Timeline of the Fukushima nuclear accident

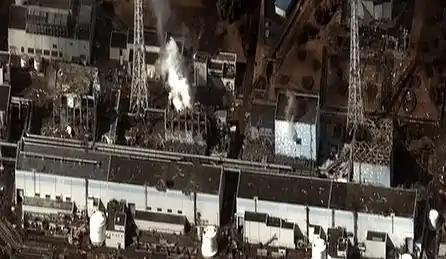
Reactors 4, 3, 2 and 1 (left to right), seen damaged on 16 March 2011.

At approximately 14:30 TEPCO announces its belief that the fuel rod storage pool of unit 4 – which is located outside the containment area – may have begun boiling. By midday NHK TV is reporting white smoke rising from the Fukushima I plant, which officials suggest is likely coming from reactor 3. Shortly afterwards all but a small group of remaining workers at the plant are placed on standby because of the radiation rising to a dangerous level of up to 1 Sv/h. TEPCO temporarily suspended operations at the facility. A TEPCO press release states that workers had been withdrawn at 06:00 because of abnormal noises coming from one of the reactor pressure suppression chambers. Late in the evening Reuters reports that water is being poured into reactors 5 and 6.